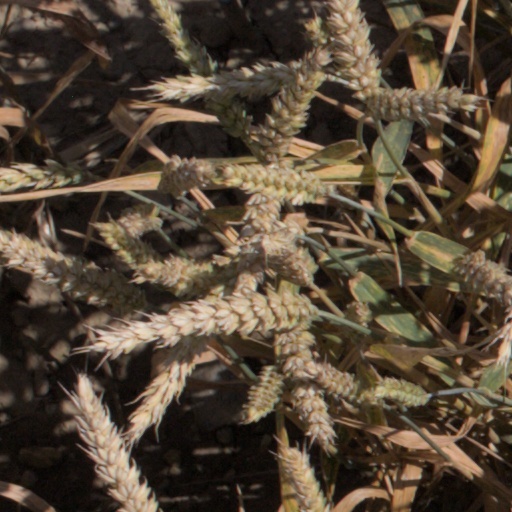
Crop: wheat